Efunroye Tinubu

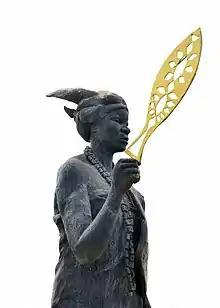

Efunroye Tinubu ( 1810 – 1887), born Ẹfúnpọ̀róyè Ọ̀ṣuntinúbú, was a powerful Yoruba female aristocrat, merchant, and slave trader in pre-colonial and colonial Nigeria.